Servia, Greece

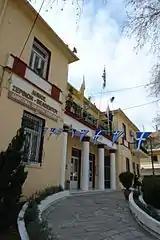
The town hall of the city of Servia.

During ancient times, Servia served as a fort for the passageway between Macedonia and Thessaly, hence its name. As time passed people settled around the area and the town of Phylacae was created. People that have passed through the then town of Servia, include Alexander the Great, on his way to Thebes in 335 B.C., and Apostle Paul during his journey to Macedonia in the first century A.D.